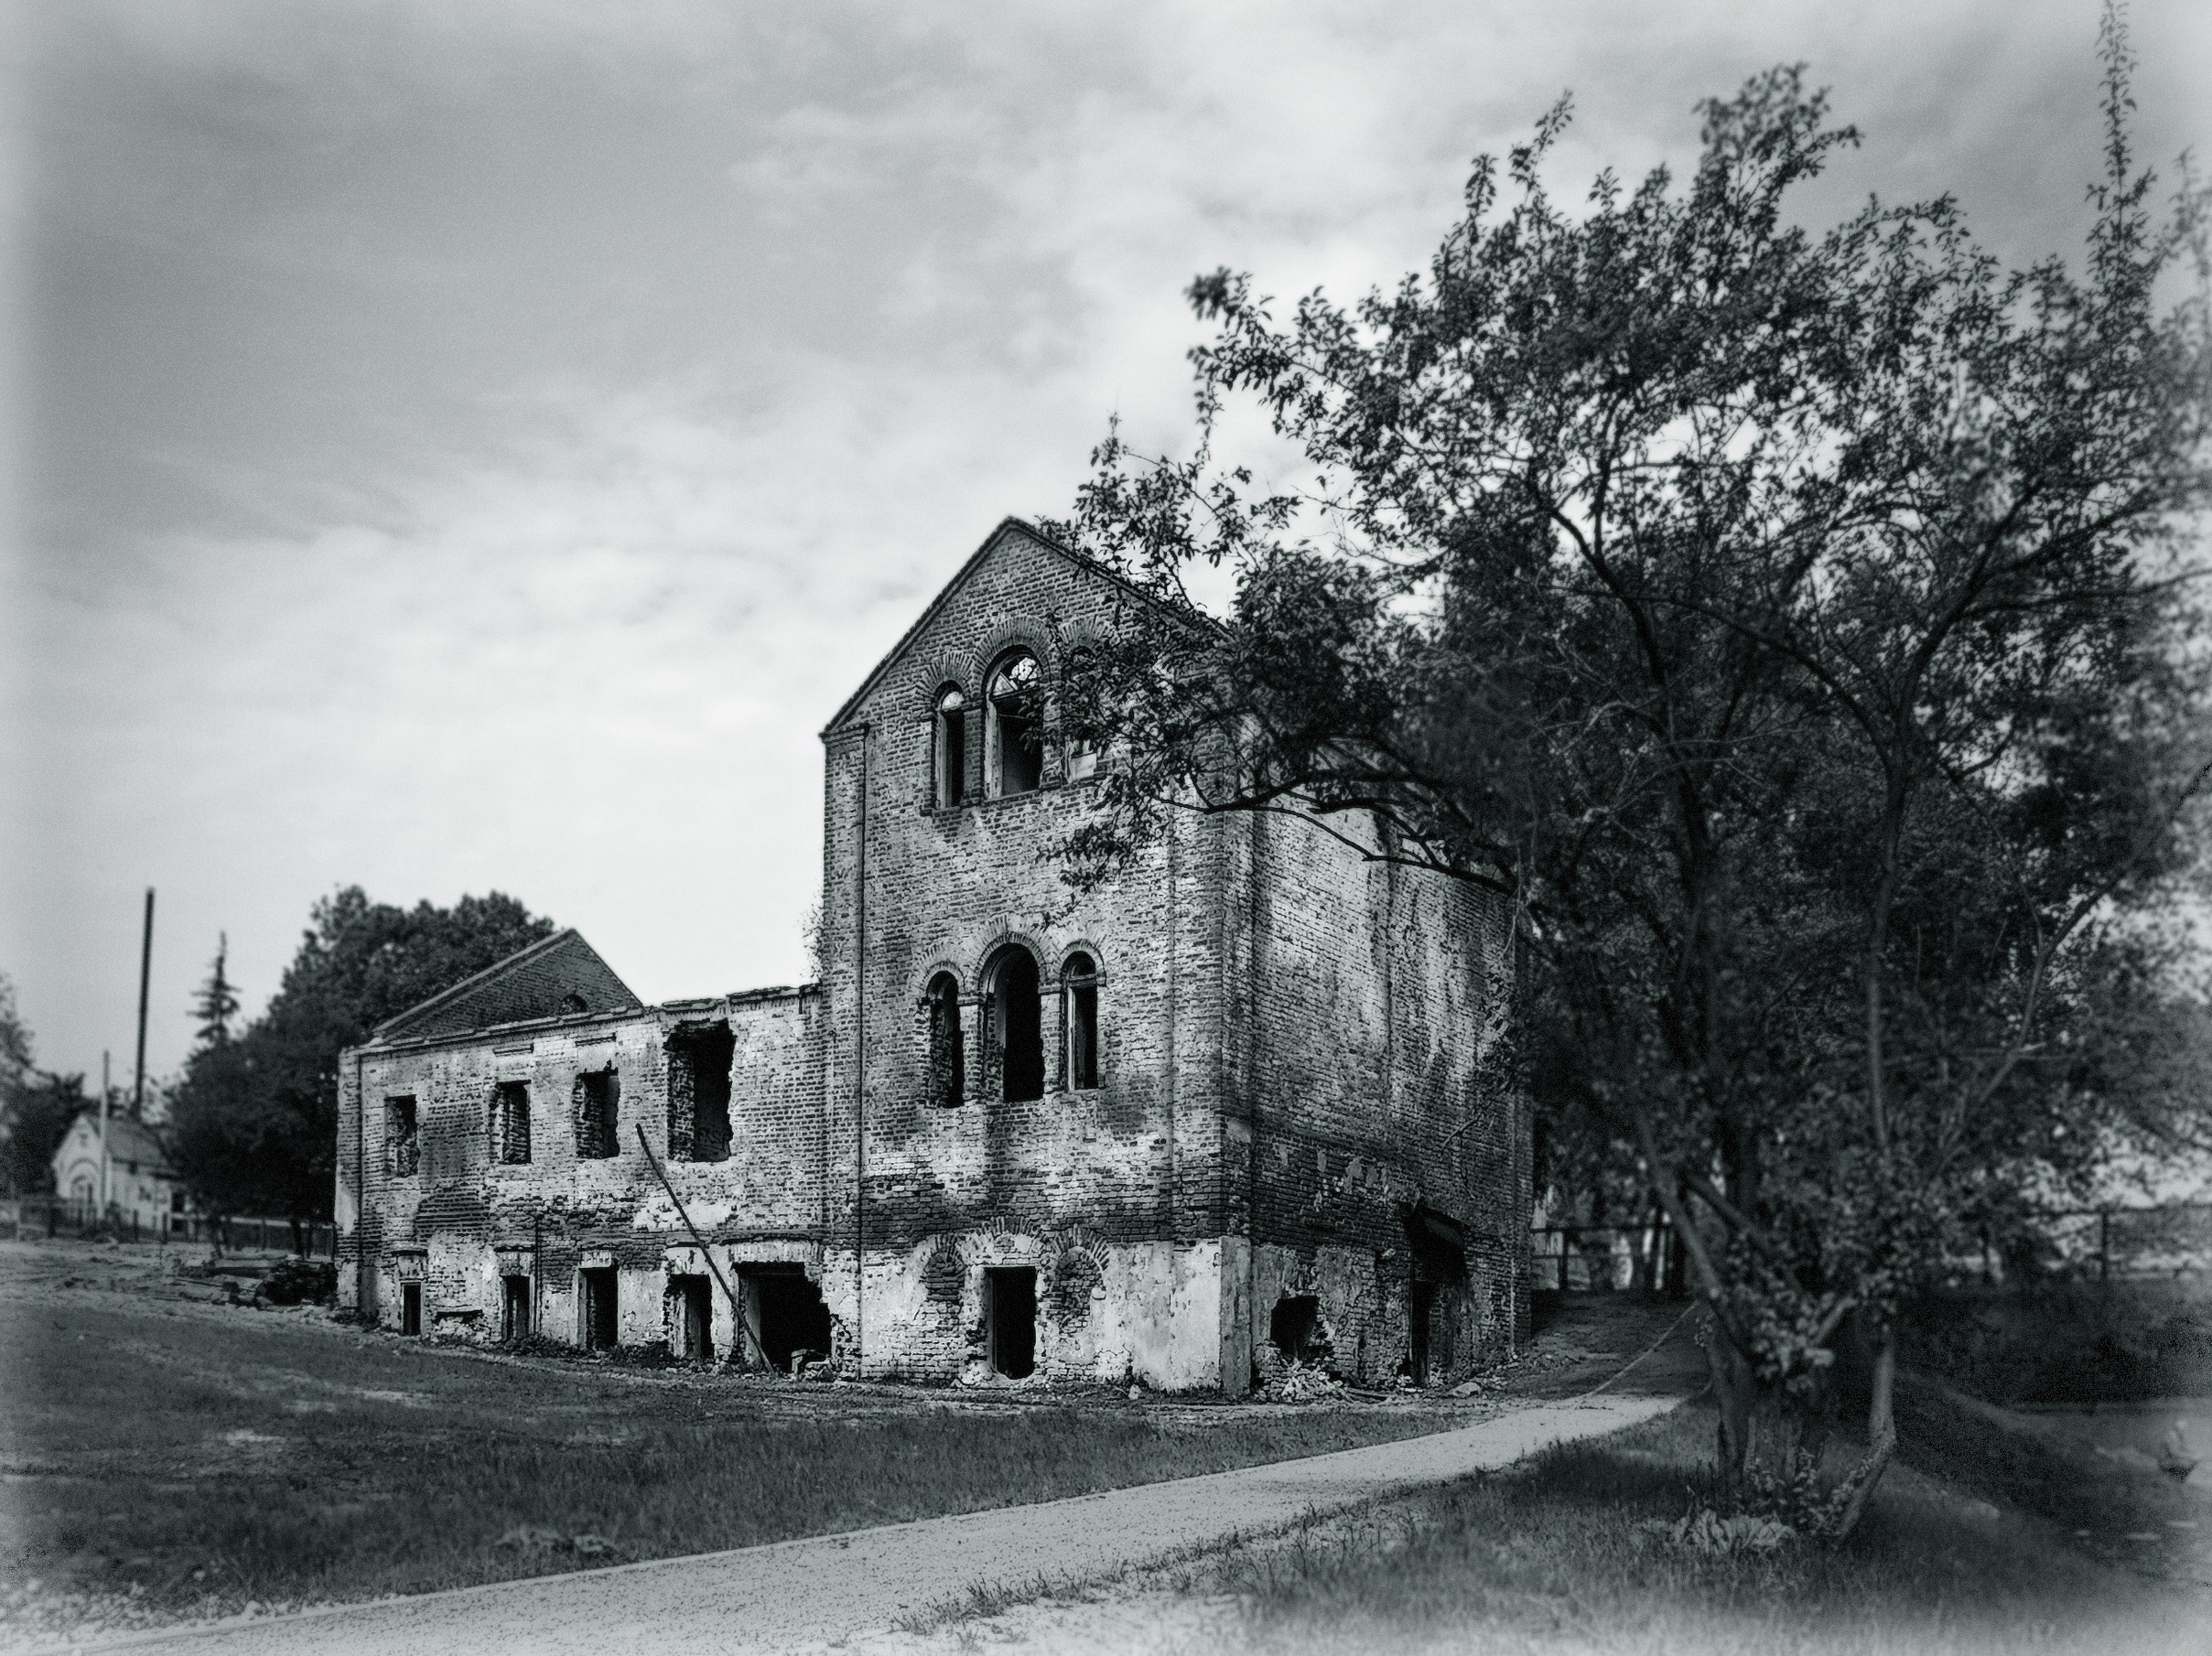
tree, snow, winter, black and white, architecture, white, house, building, home, monochrome, brick, history, estate, ancient buildings, historic architecture, antiquity, rural area, belarus, stone masonry, minsk, monochrome photography, residential area